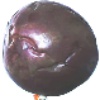
Label: passion_fruit